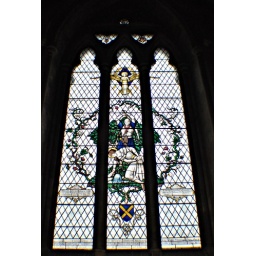
This stained glass window is in St Albans. Cathedral, in Hertfordshire, England.